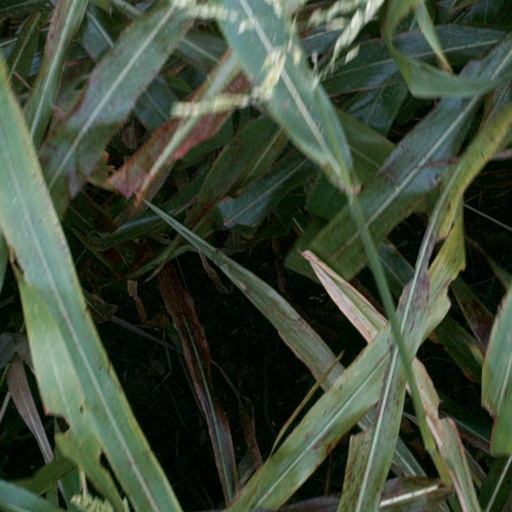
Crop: sorghum